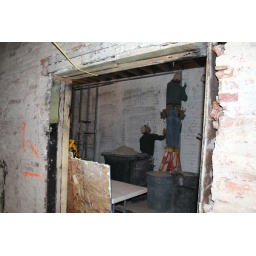
beams for dry wall being installed in kitchen